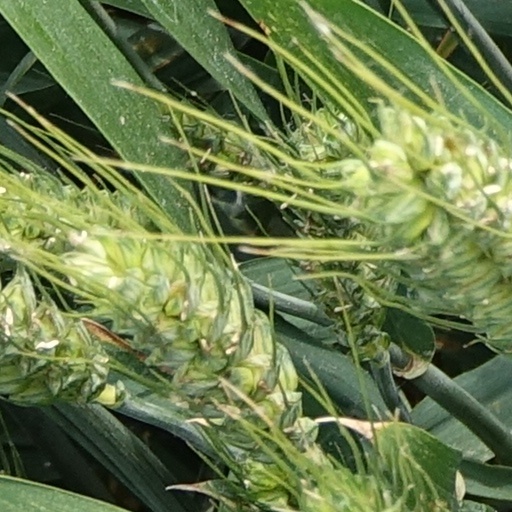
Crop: wheat